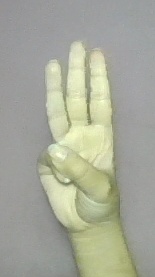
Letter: thaa